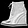
Label: Ankle boot